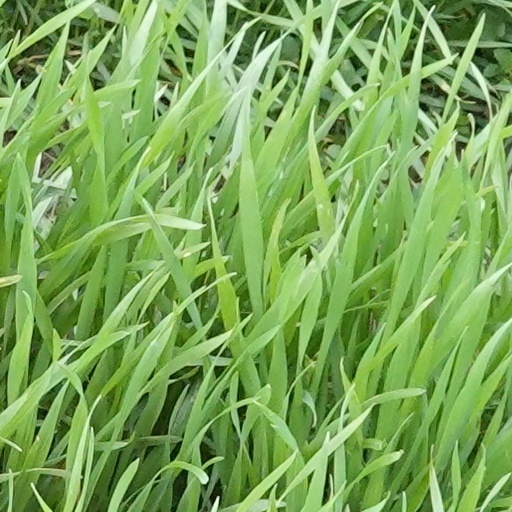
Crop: wheat